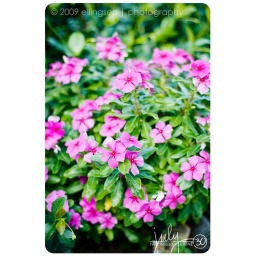
Some cute flowers in the front garden.